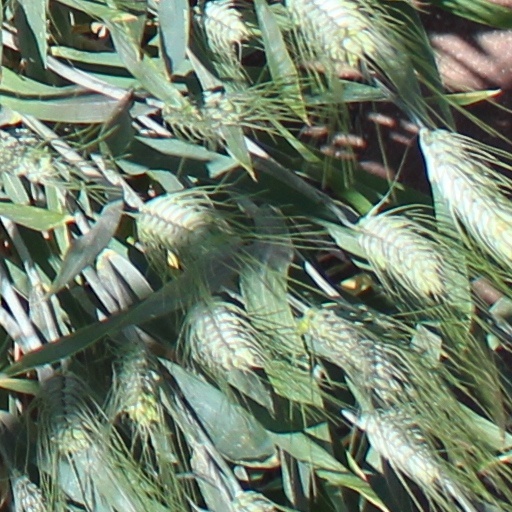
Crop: wheat